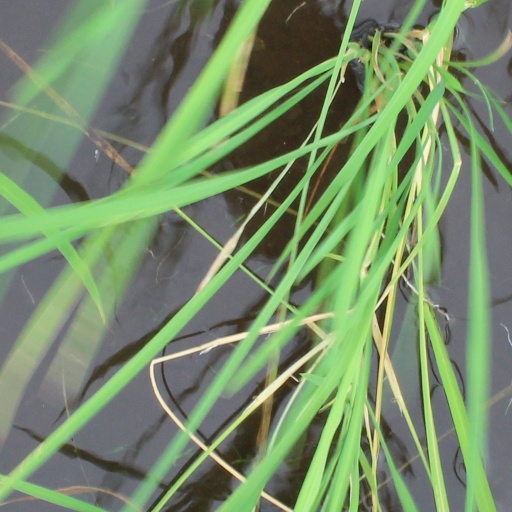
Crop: rice